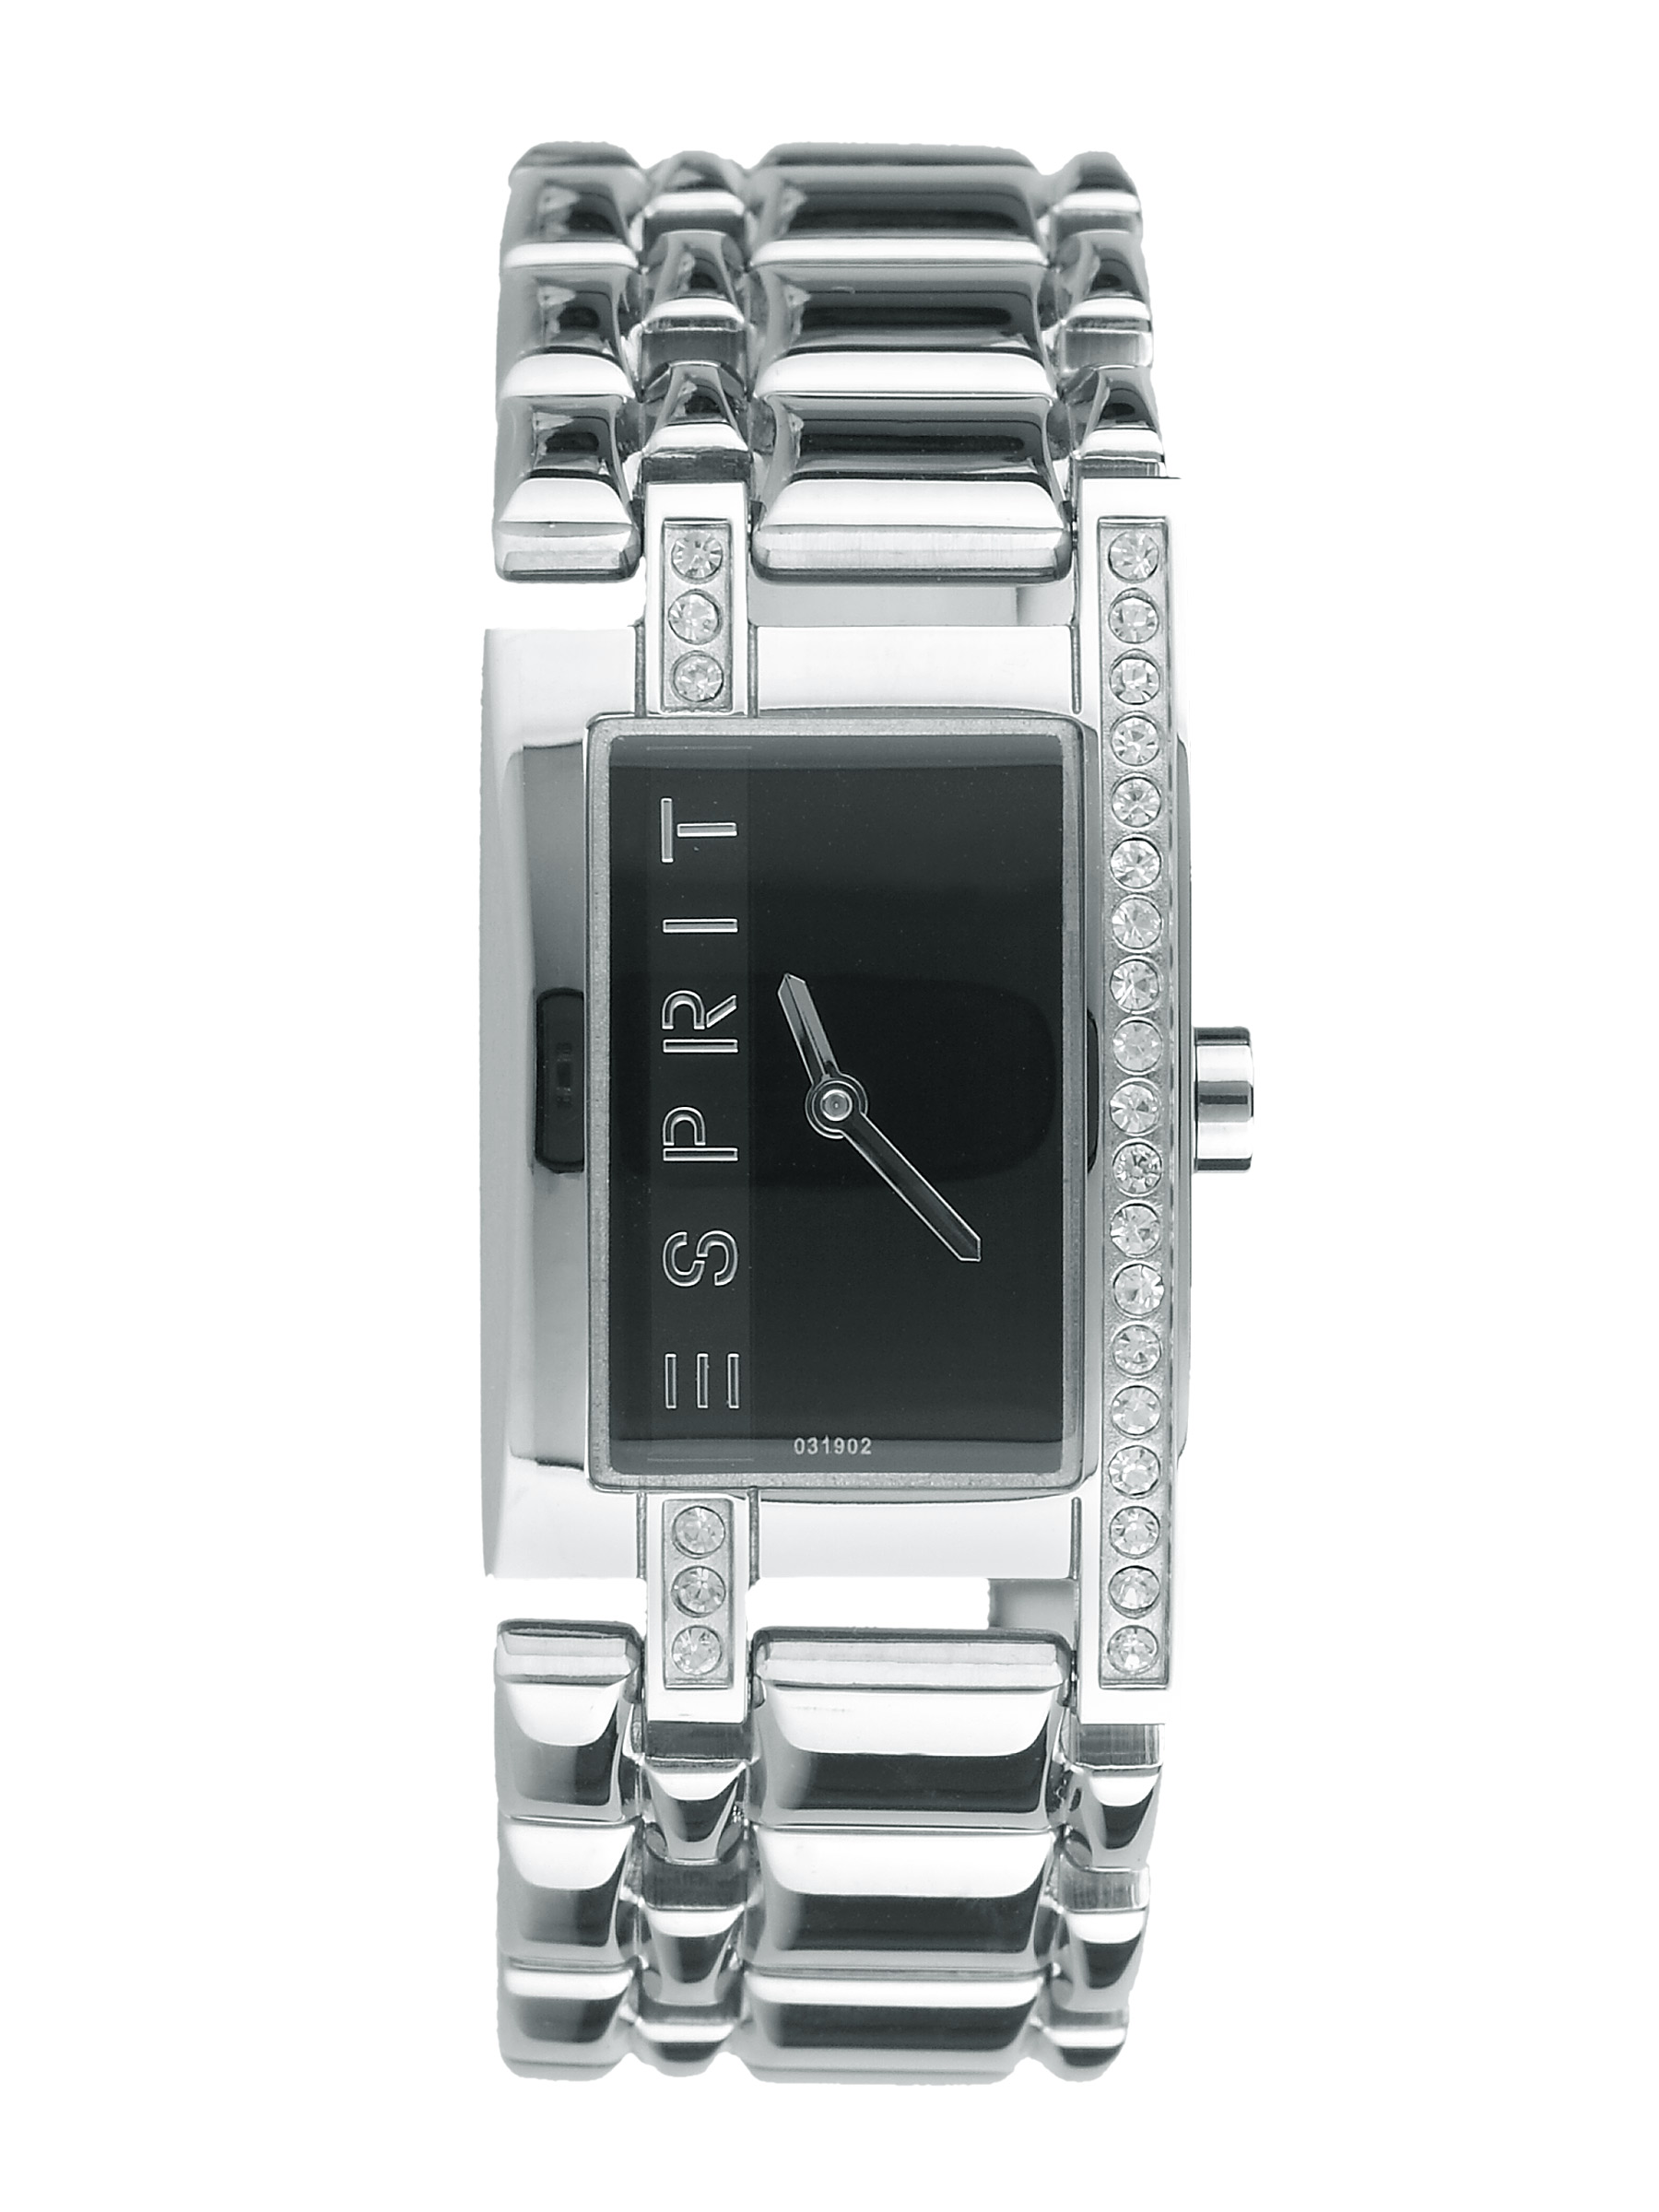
Esprit Women Open Link Black Steel Watches
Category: Accessories / Watches / Watches
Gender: Women
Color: Steel
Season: Winter 2016
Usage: Casual